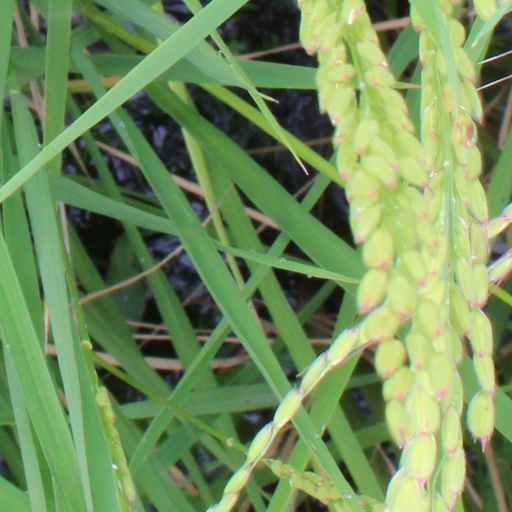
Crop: rice